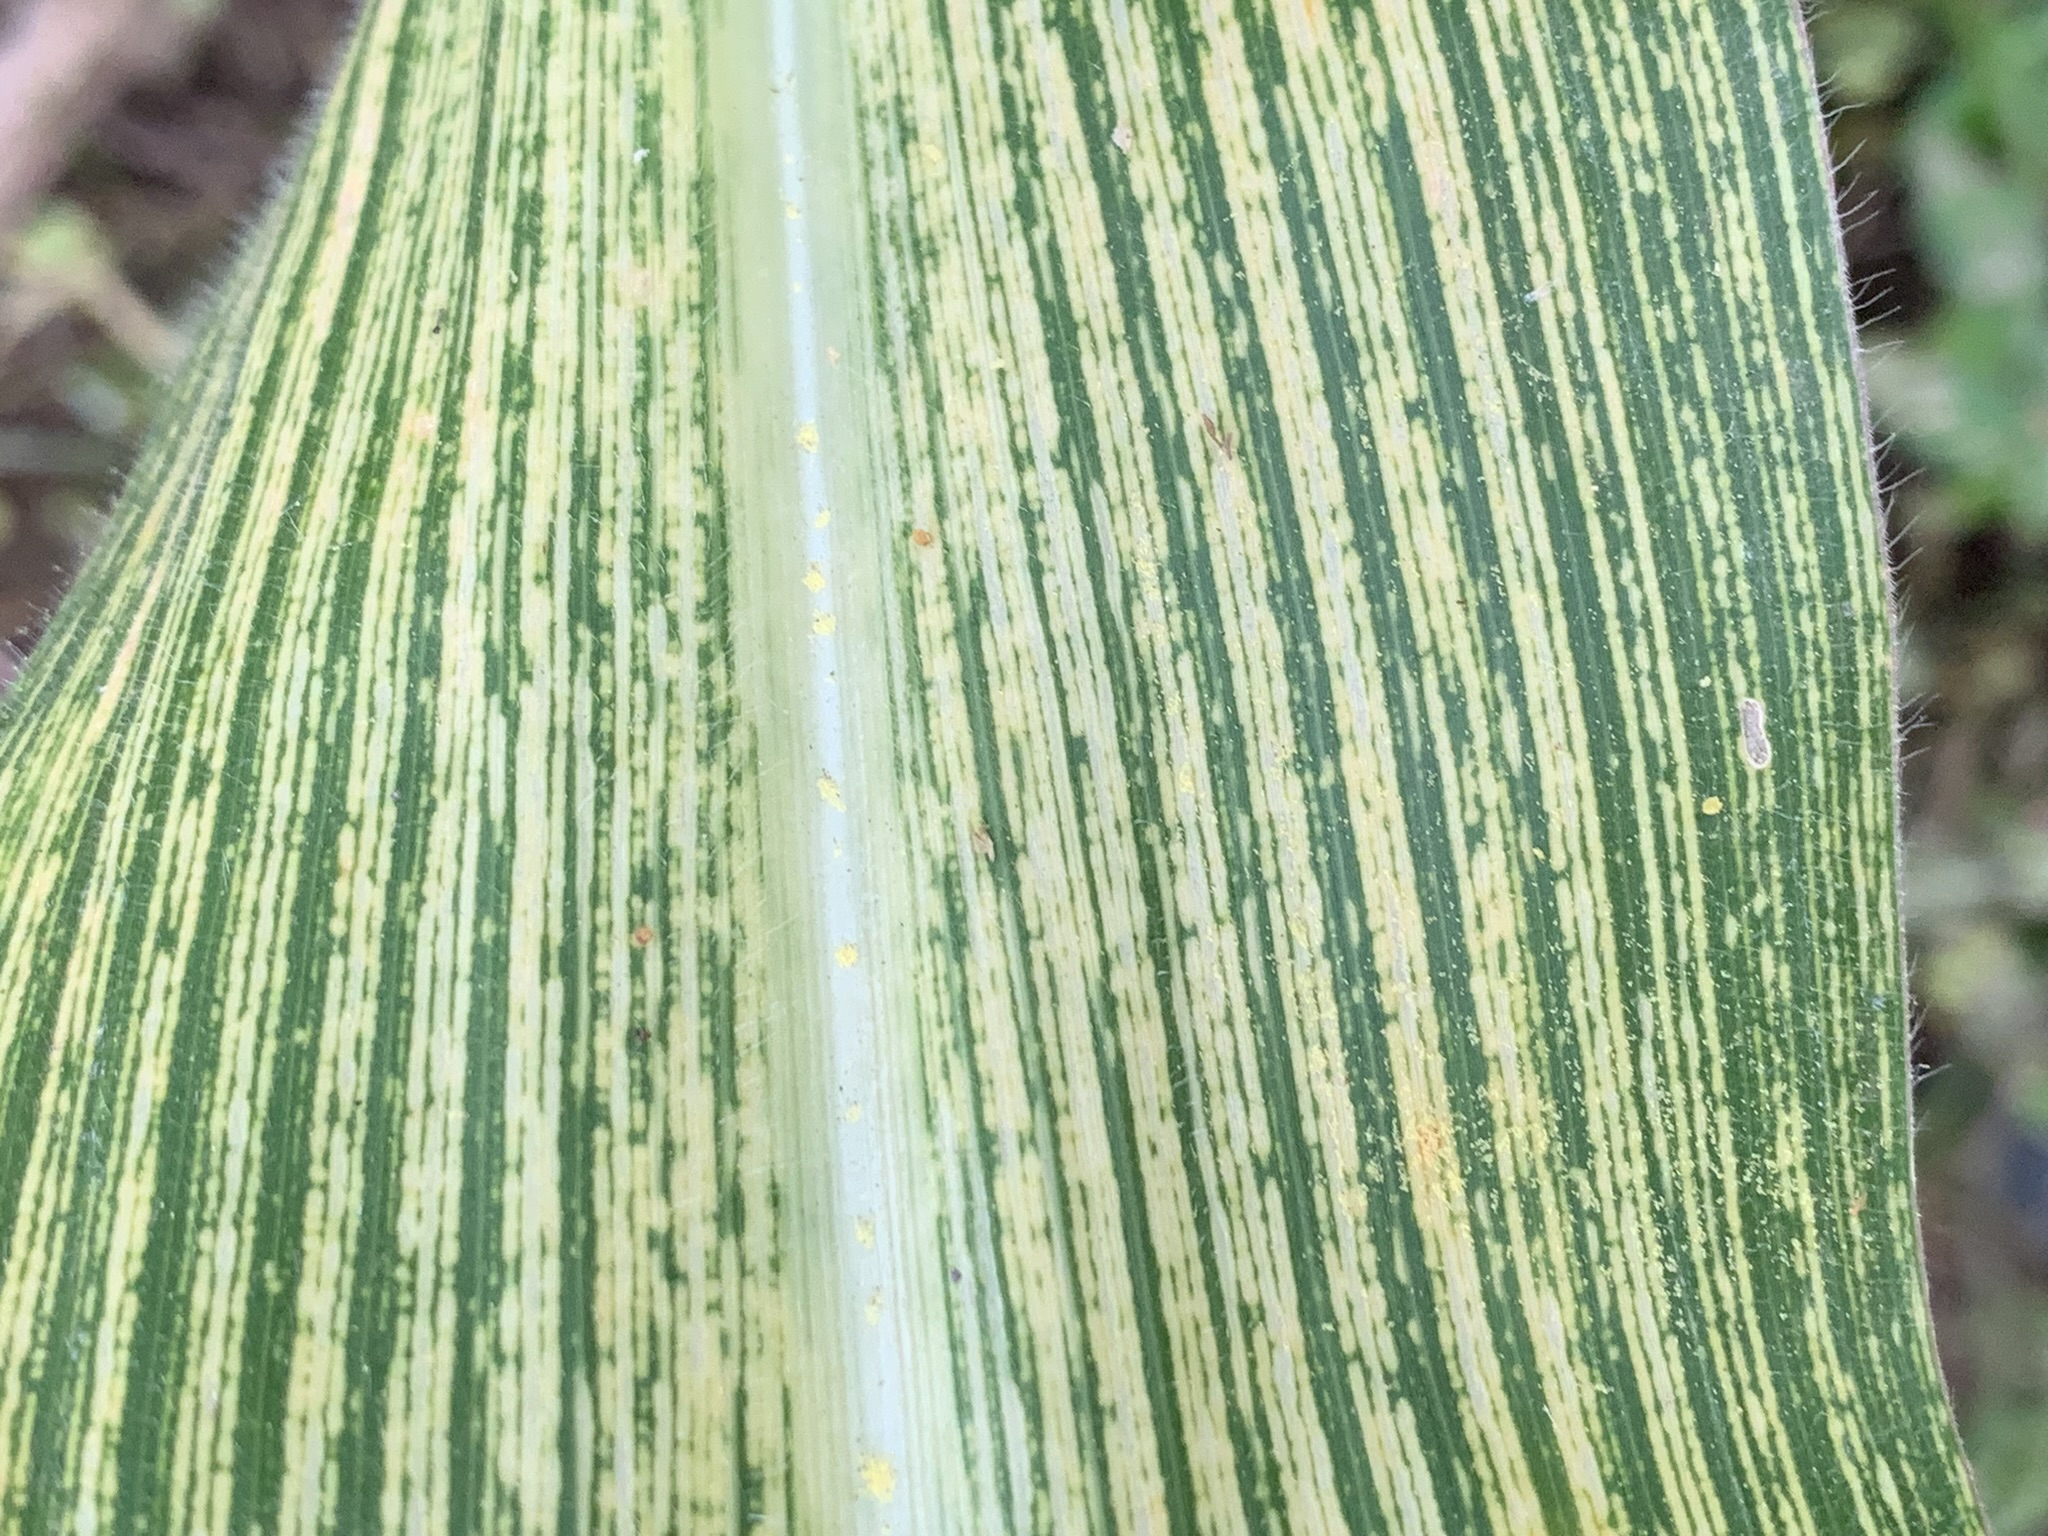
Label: MSV